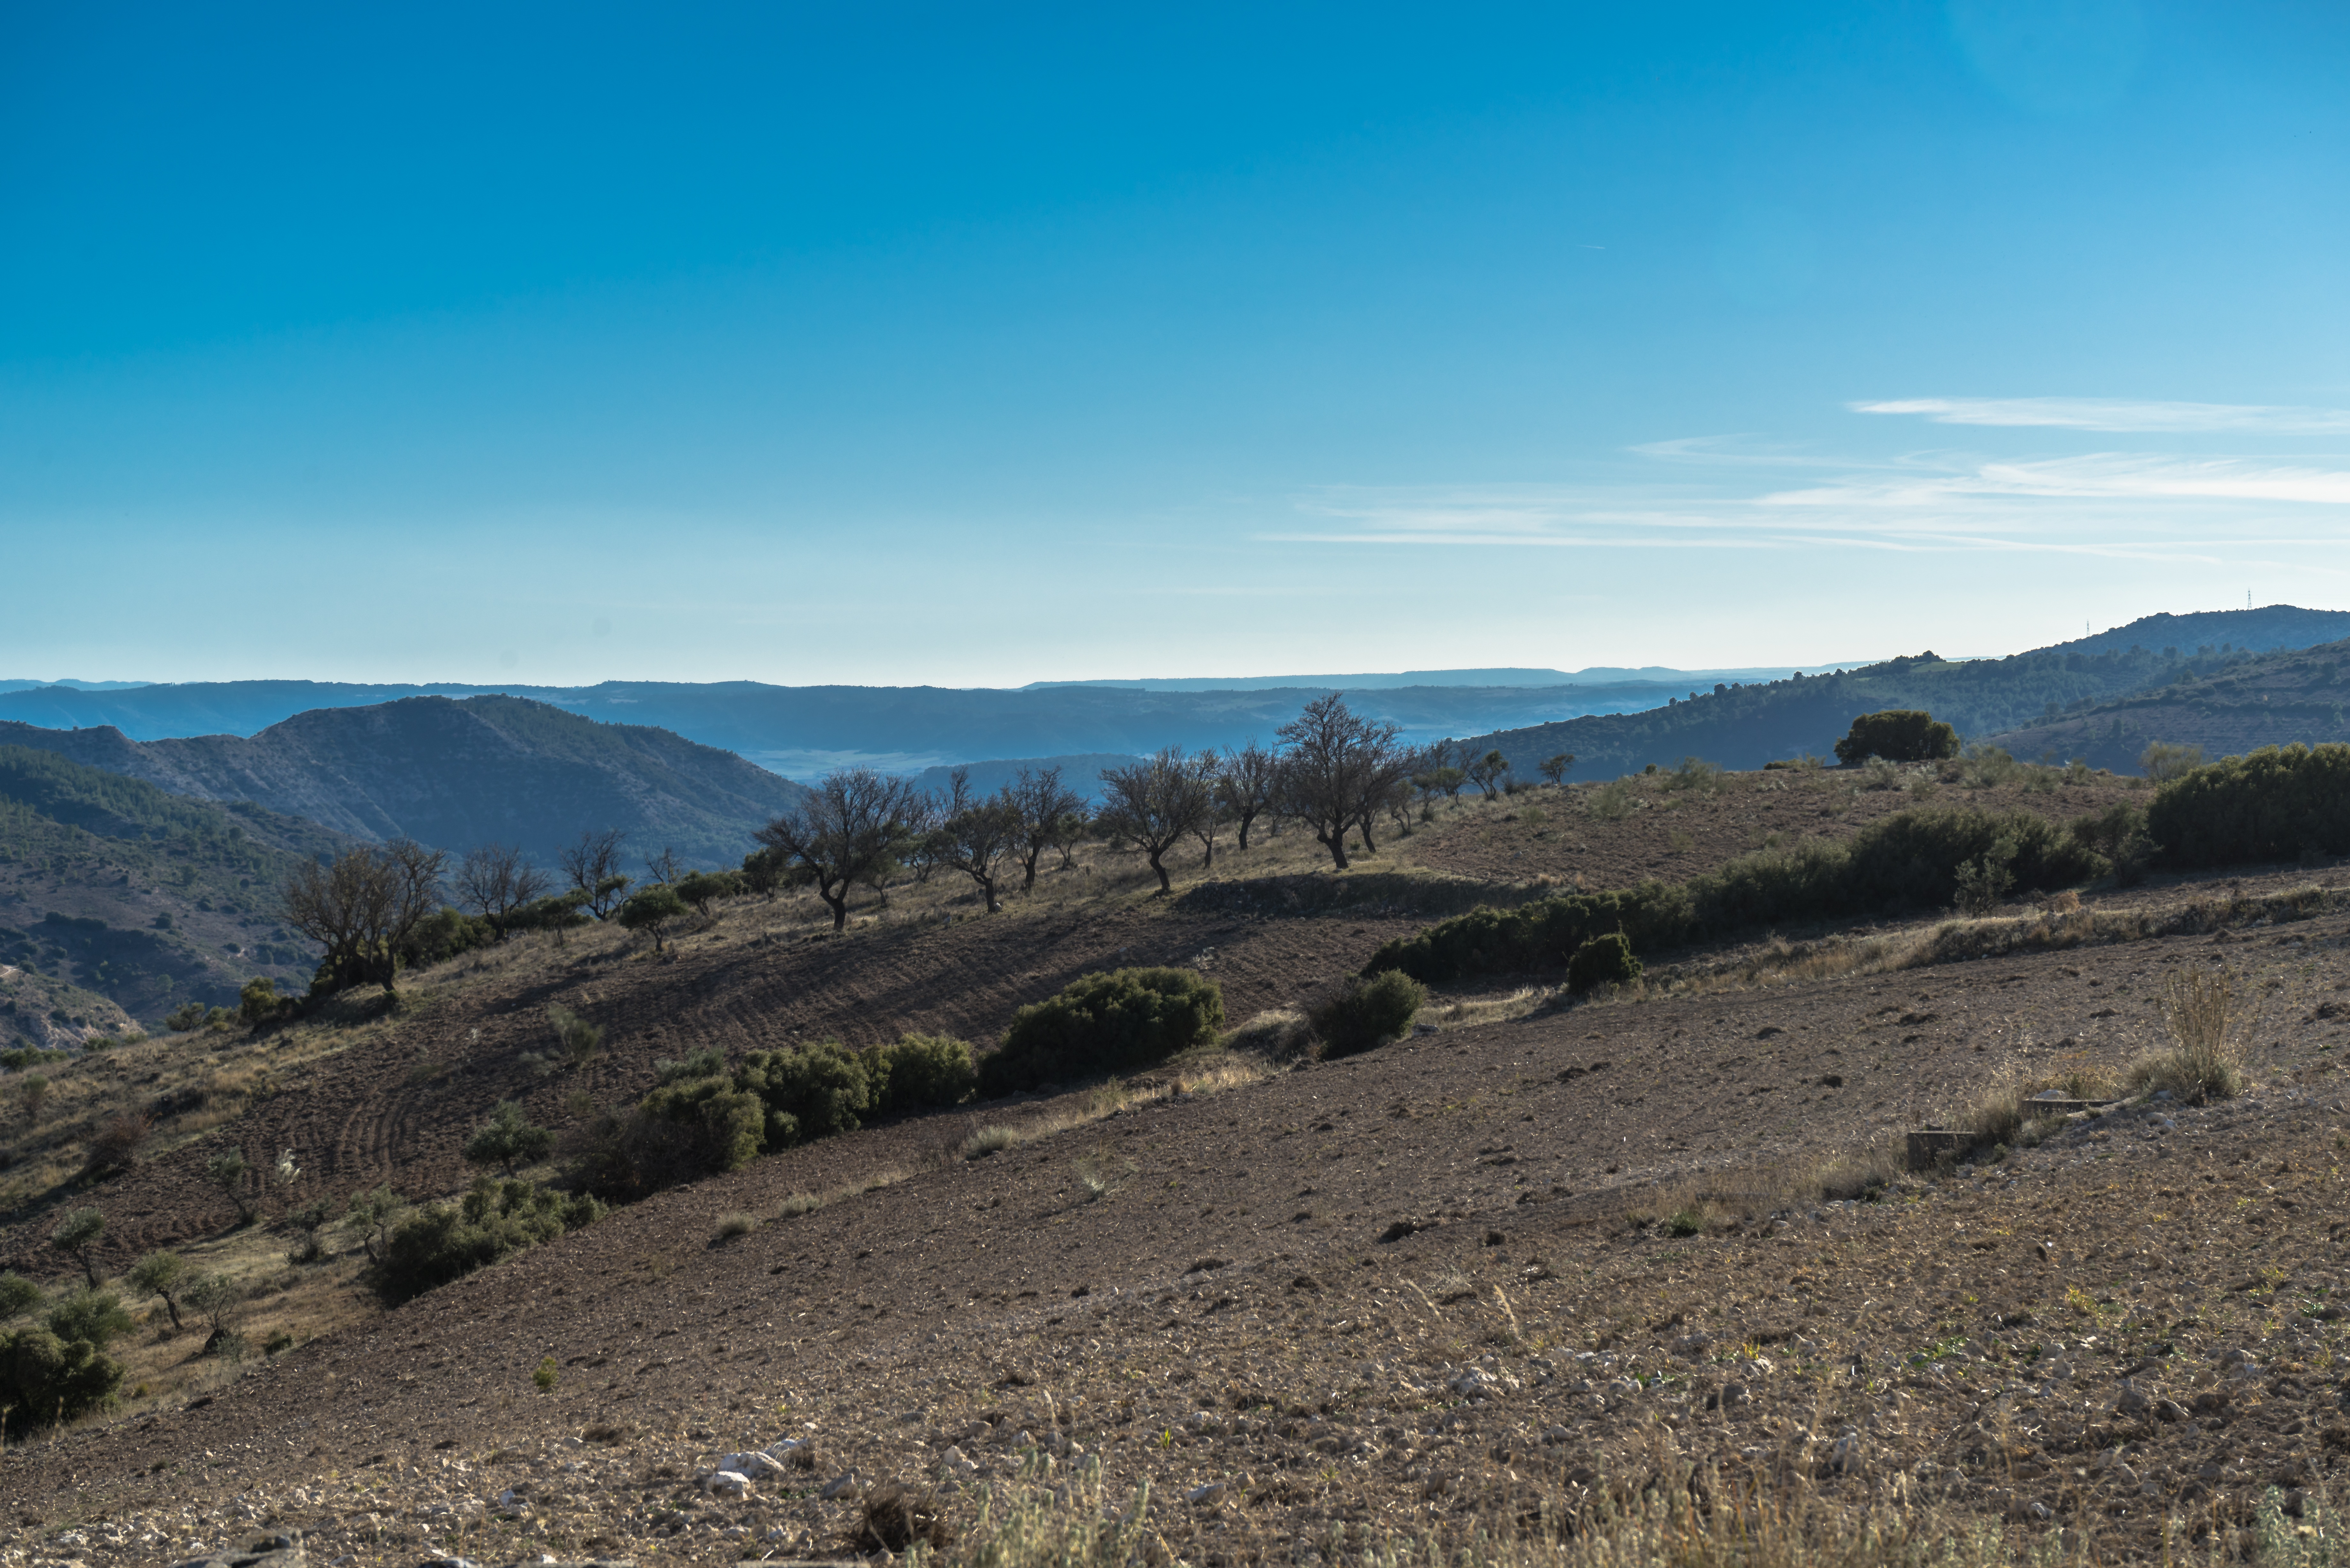
landscape, nature, horizon, wilderness, walking, mountain, sky, sun, trail, hill, arid, desert, adventure, view, valley, mountain range, summer, panoramic, calm, infinity, ridge, plain, summit, blue sky, trees, clouds, geology, sierra, grassland, mount, plateau, wallpaper, fell, viewpoint, hunting, ecosystem, steppe, olive trees, landform, natural environment, geographical feature, mountainous landforms